Louie Yim-qun

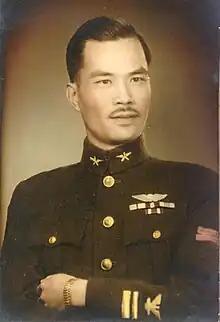
Family photograph of "Clifford" Louie Yim-qun

"Clifford" Louie Yim-qun (Taishanese: "lui3 yiam5 gun1"; 1914–1999), also known as Louie Yen-chung, was a Chinese-American pilot and military officer in the Republic of China. Louie's father was from Taishan county, Guangdong, China, but Louie was born in Seattle, Washington. He obtained a private pilot's license at the Portland Flying School, Oregon, and went to China in 1933. One of the other pilots in Portland was Hazel Ying Lee, who later became his wife. She was the first Chinese American to volunteer for the Women Airforce Service Pilots. Louie died in 1999 in Taipei, Taiwan.